Hymen

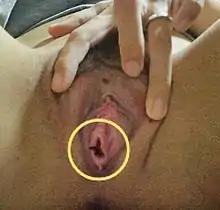
A hymen with a hymenal cleft visible on the left.

Historically, it was believed that first sexual intercourse was necessarily traumatic to the hymen and always resulted in the hymen being "broken" or torn, causing bleeding. However, research on women in Western populations has found that bleeding during first intercourse does not invariably occur. In one cross-cultural study, slightly more than half of all women self-reported bleeding during first intercourse, with significantly different levels of pain and bleeding reported depending on their region of origin. Not all women experience pain, and one study found a correlation between the experience of strong emotions – such as excitement, nervousness, or fear – with experiencing pain during first intercourse.